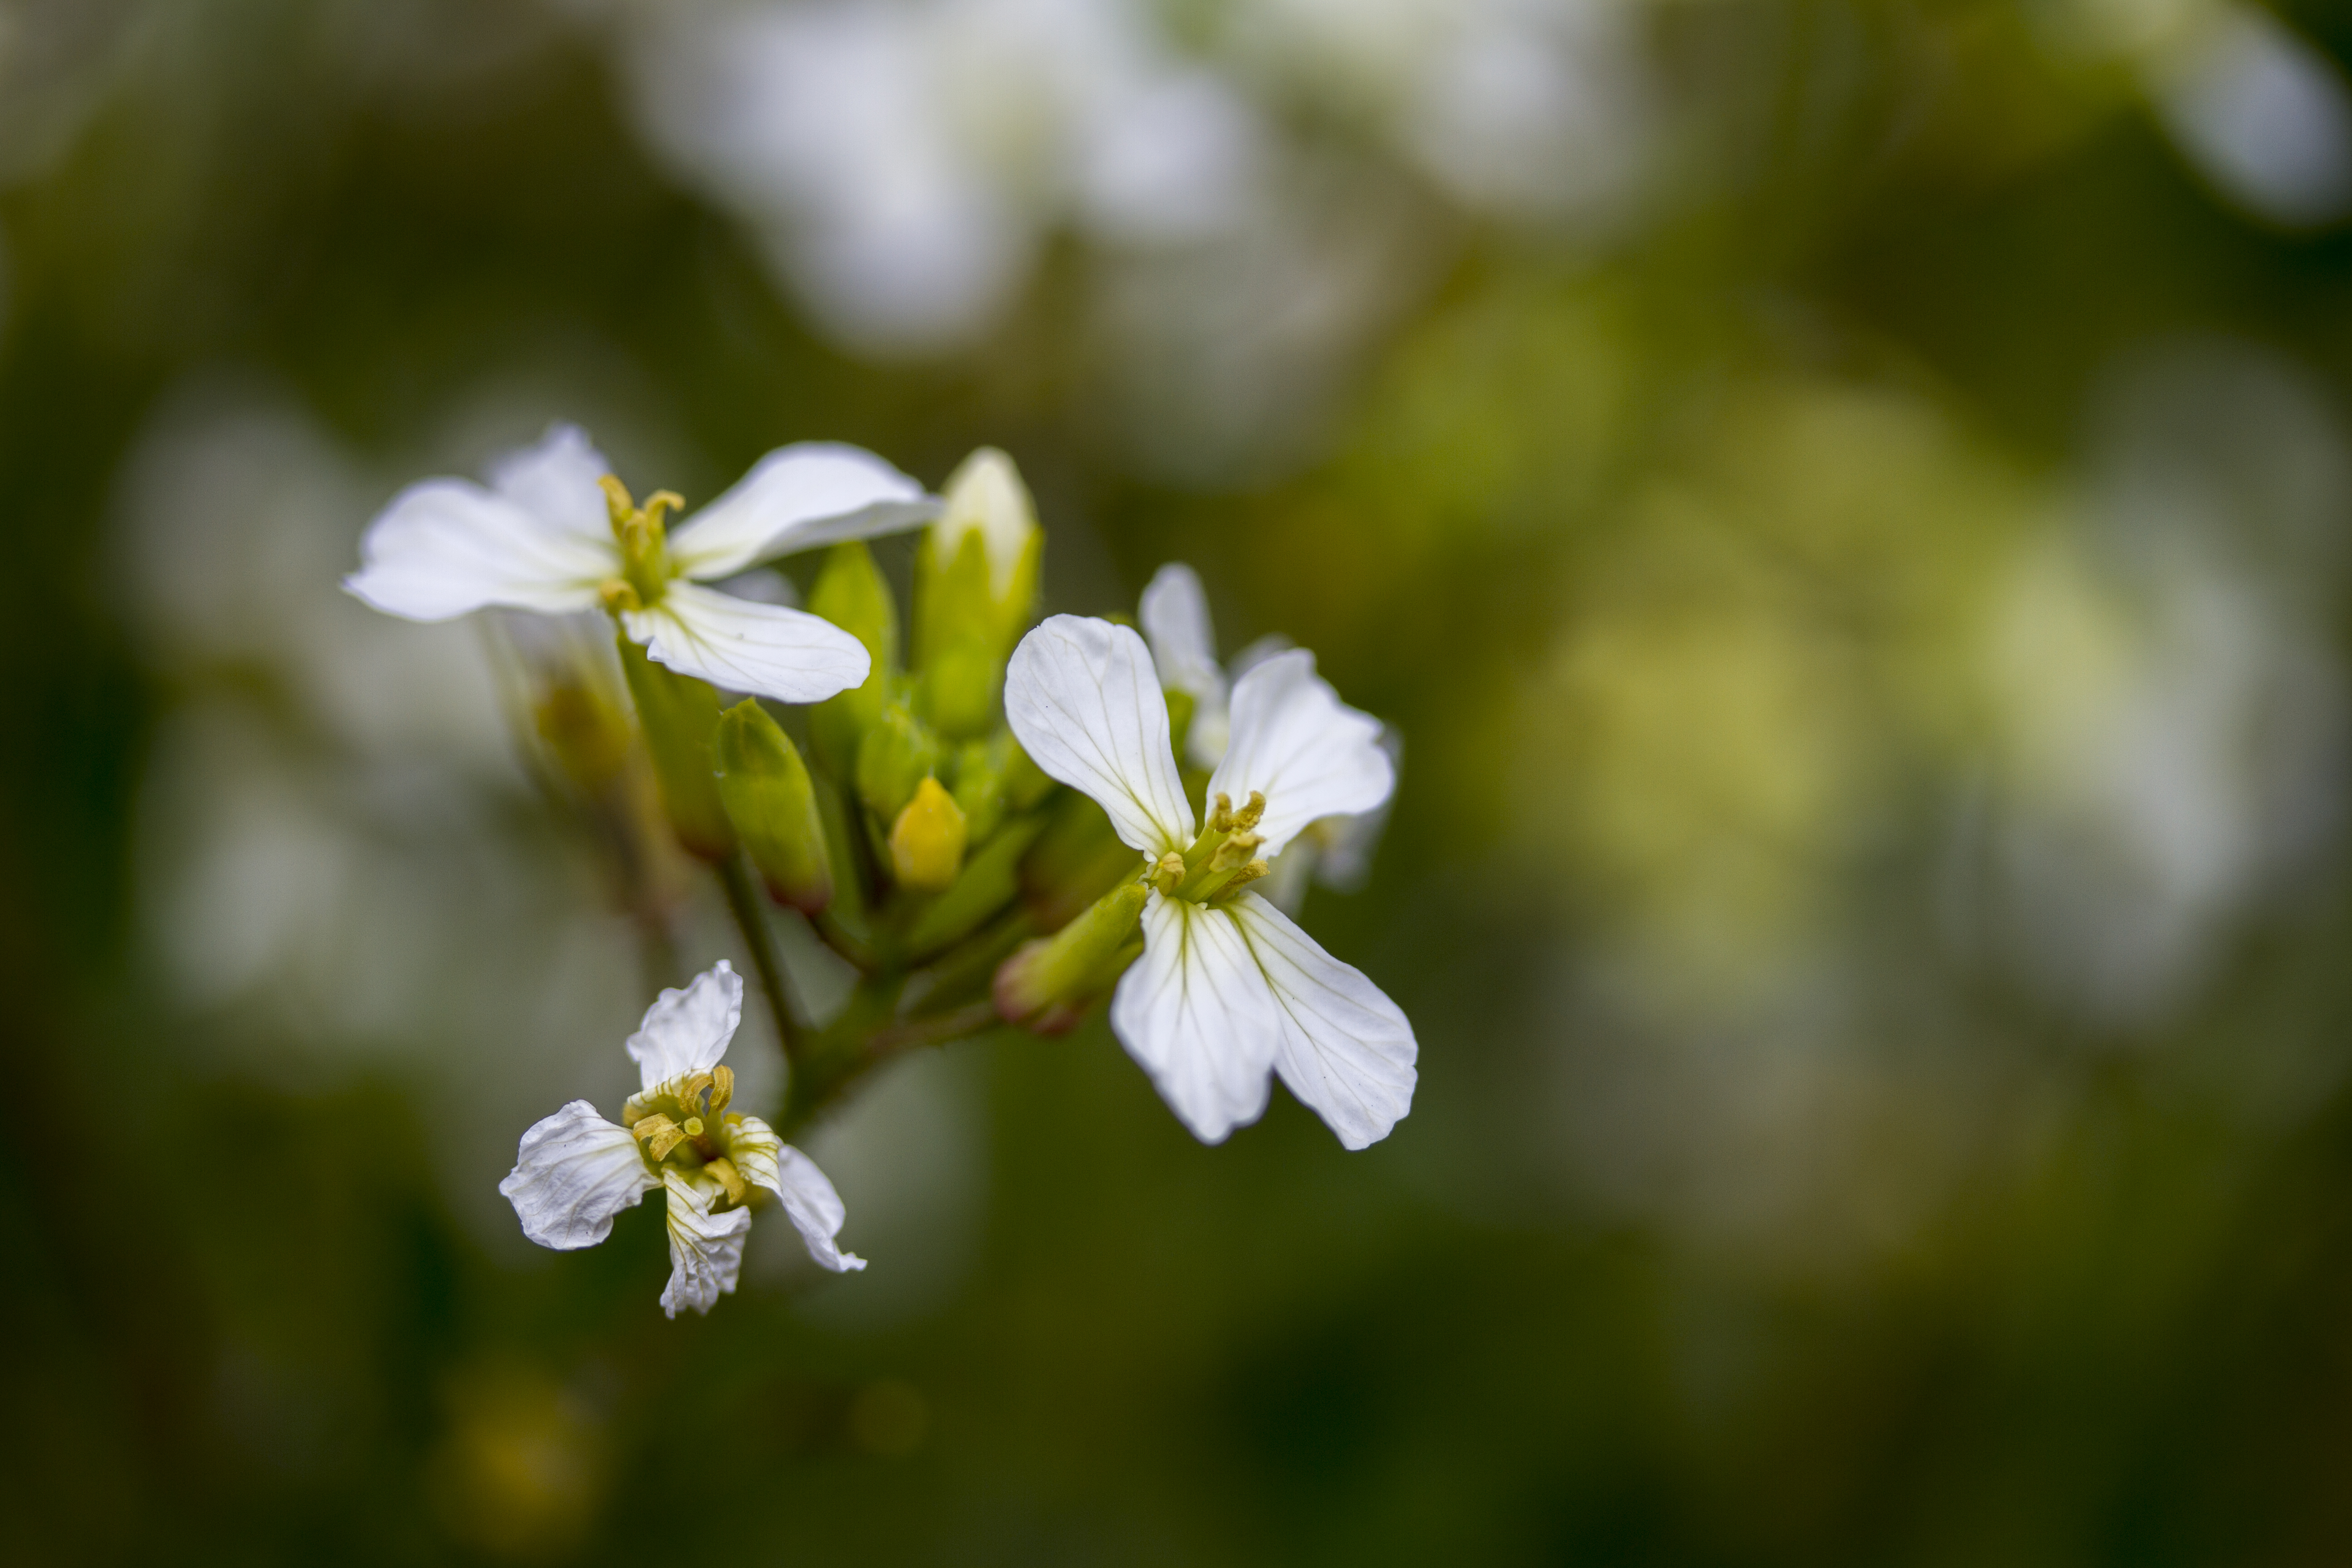
nature, branch, blossom, plant, photography, meadow, sunlight, leaf, flower, petal, green, produce, botany, yellow, flora, wildflower, close up, uk, peterborough, macro photography, flowering plant, plant stem, land plant